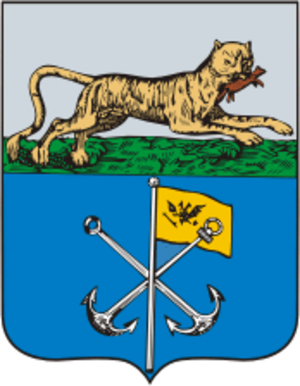
Okhotsk est une commune urbaine du kraï de Khabarovsk, dans l'Extrême-Orient russe. Sa population s'élevait à 3 776 habitants en 2014.